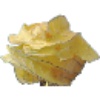
Label: physalis_with_husk